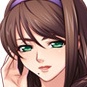
Portrait style: Anime Portrait